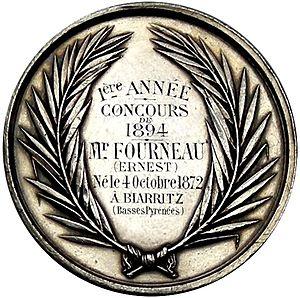
Médaille du concours de première année de l'École de pharmacie de Paris décernée à Ernest Fourneau en 1894.
Ernest Fourneau, né le 4 octobre 1872 à Biarritz et mort le 5 août 1949 à Ascain, est un chimiste et pharmacologue français, fondateur de la chimie thérapeutique française. Directeur du service de recherche scientifique des établissements Poulenc frères, chef de service du laboratoire de chimie thérapeutique de l'Institut Pasteur, directeur d'un laboratoire de recherches de Rhône-Poulenc, on lui doit, entre autres, la découverte de la Stovaïne, premier anesthésique local de synthèse, la mise au point du Stovarsol, antisyphilitique dérivé de l’arsenic, et l’élucidation de la structure de la Suramine, efficace contre la maladie du sommeil. Il faut encore porter à son crédit la découverte des propriétés thérapeutiques des sulfamides, aboutissement de recherches menées sous sa direction.